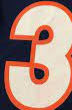
Number: 3